Kim Gi-dong

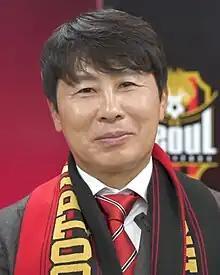
Kim in 2023

Kim Gi-Dong (born 12 January 1972) is a South Korean former professional footballer who played as a midfielder. He is currently a manager of FC Seoul.